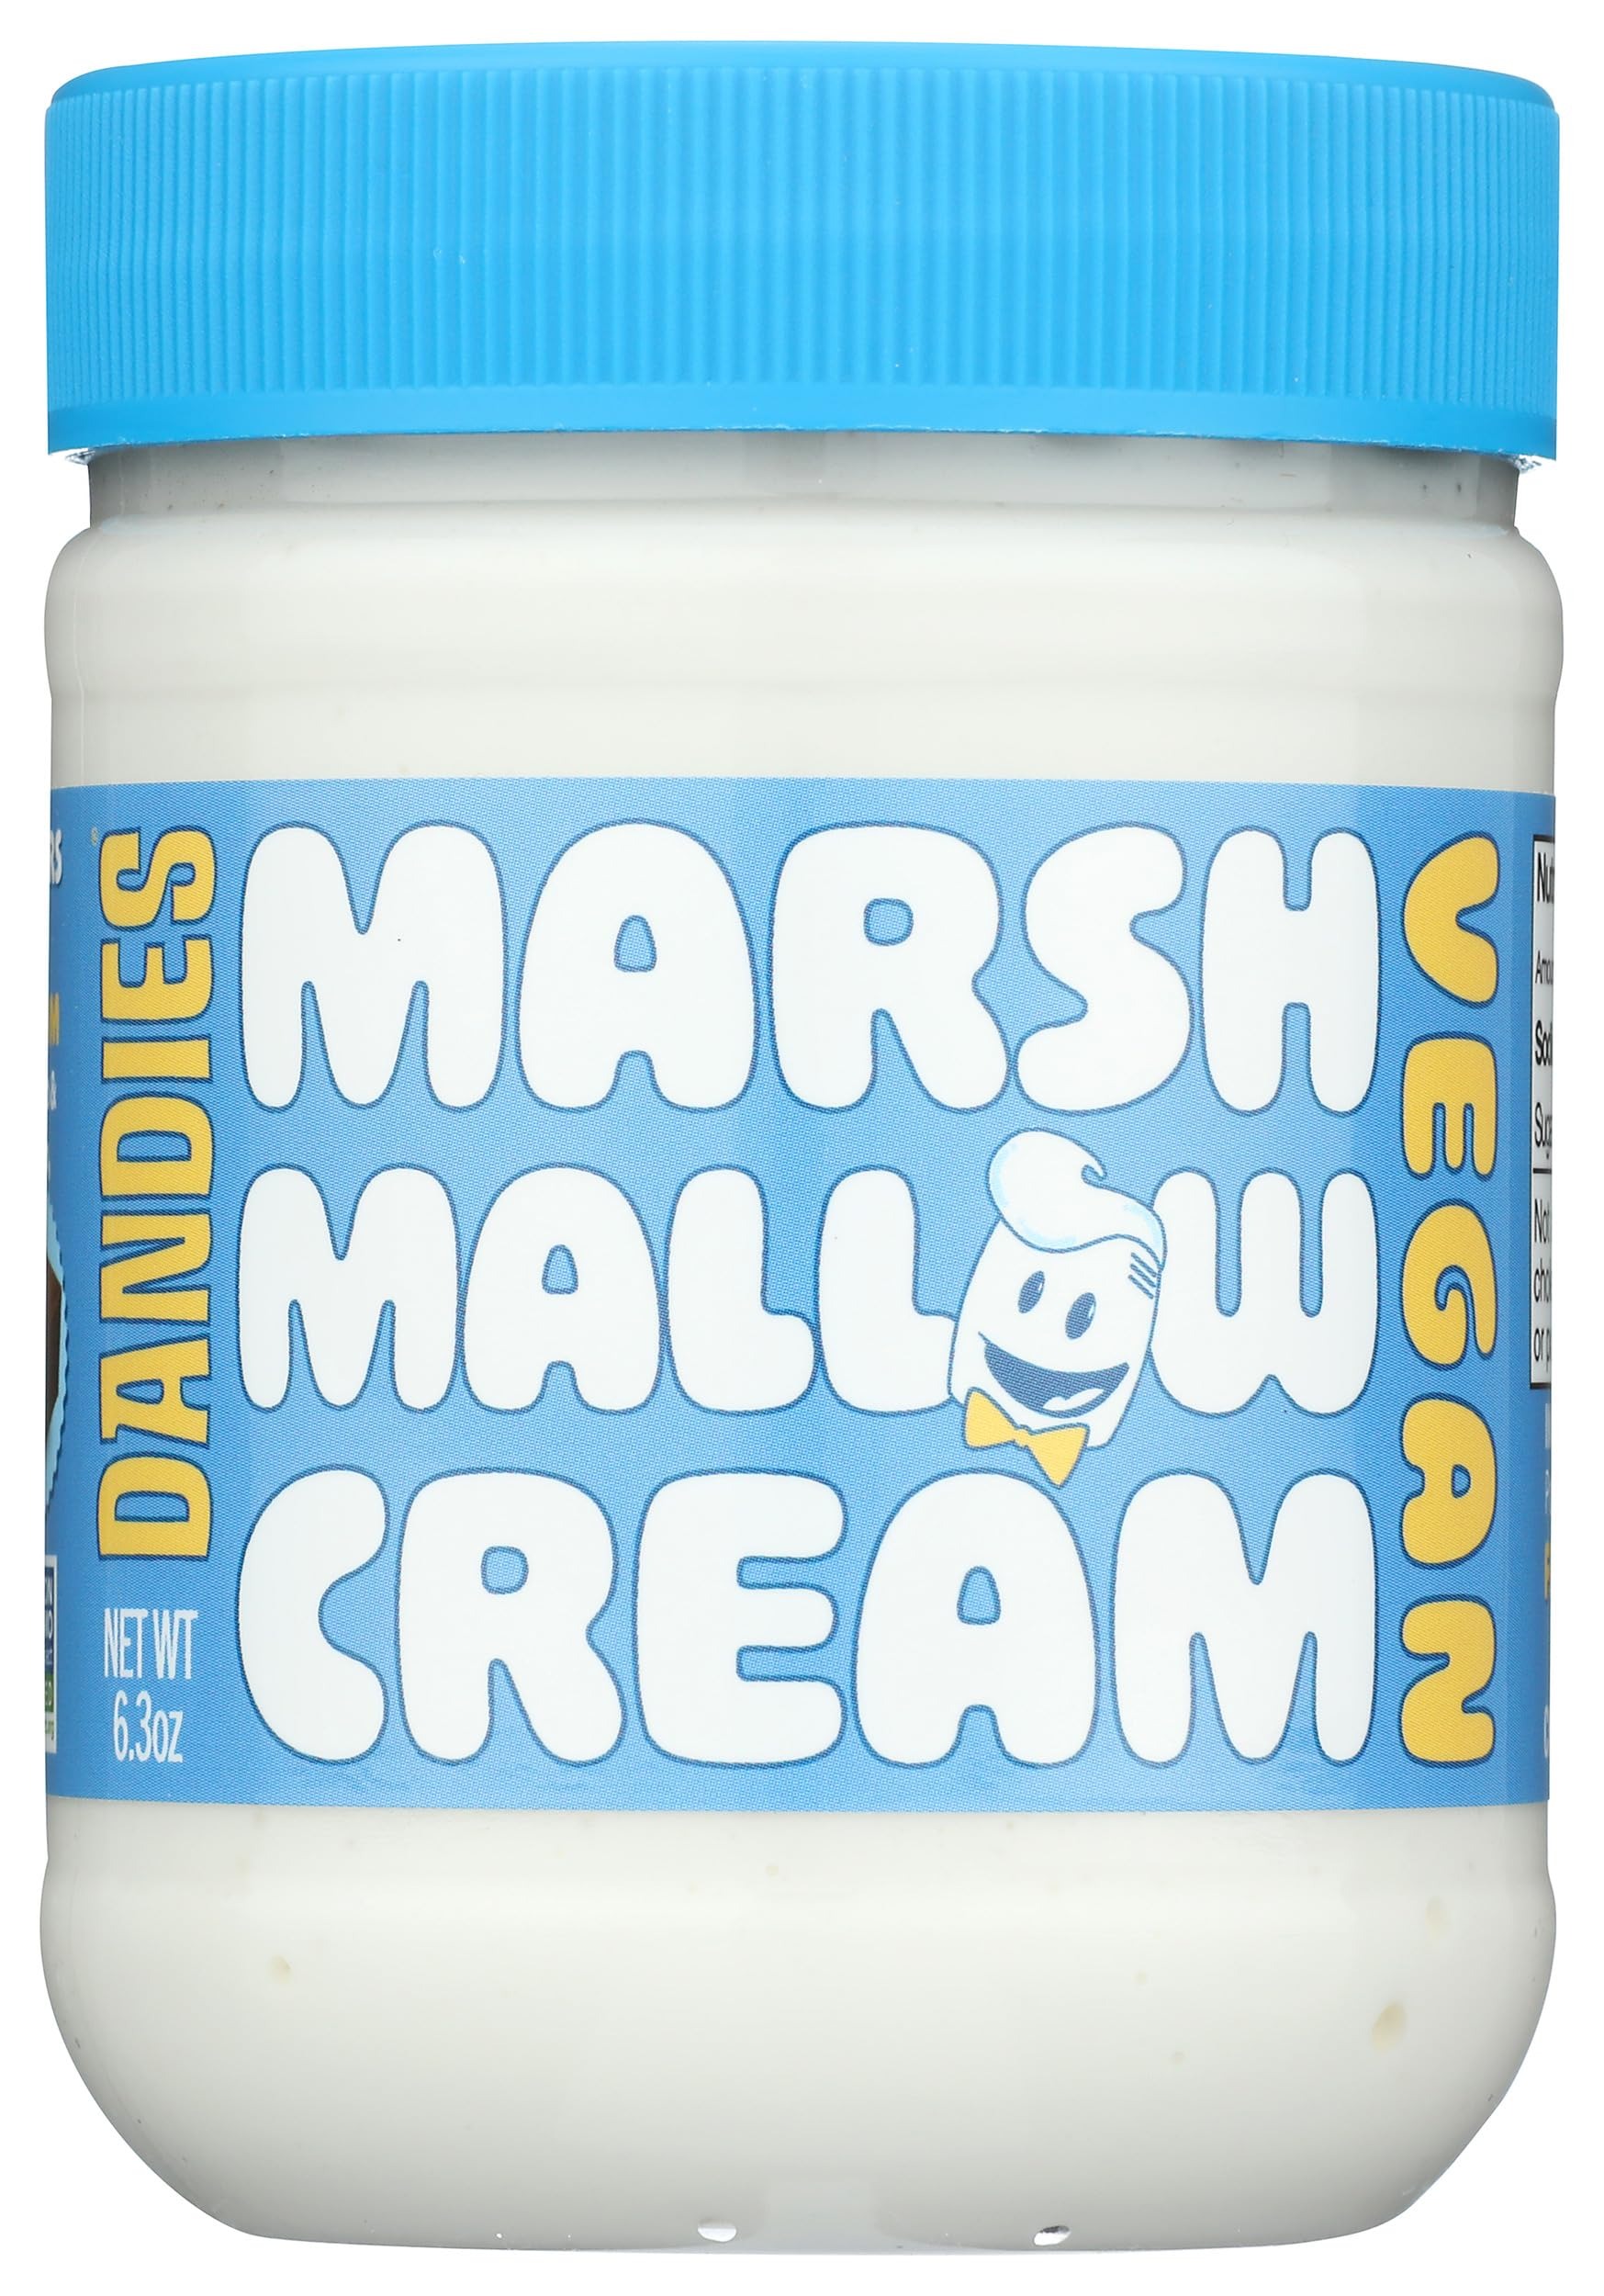
Item Name: Dan​dies Marshmallow Cream (Pack of 6) 6.3 oz
Bullet Point 1: Storable: Designed for long-term storage, these products maintain their freshness and flavor, ready for use whenever inspiration strikes.
Bullet Point 2: Consistent Quality: Manufactured to the highest standards to ensure consistency and quality in every batch, guaranteeing customer satisfaction.
Bullet Point 3: Ready to Serve: Convenient and easy to use, these products save time in the kitchen, perfect for quick treats or elaborate dessert preparations.
Bullet Point 4: Long Shelf Life: Enjoy the convenience of a long shelf life, ensuring that these delicious treats are ready whenever you need them.
Product Description: Experience the fluffy delight of this vegan marshmallow cream. Perfect for spreading on toast, adding to desserts, or enjoying straight from the jar. Elevate your snacking and baking with the delightful taste of this marshmallow cream.
Value: 37.8
Unit: Ounce

Price: 53.99